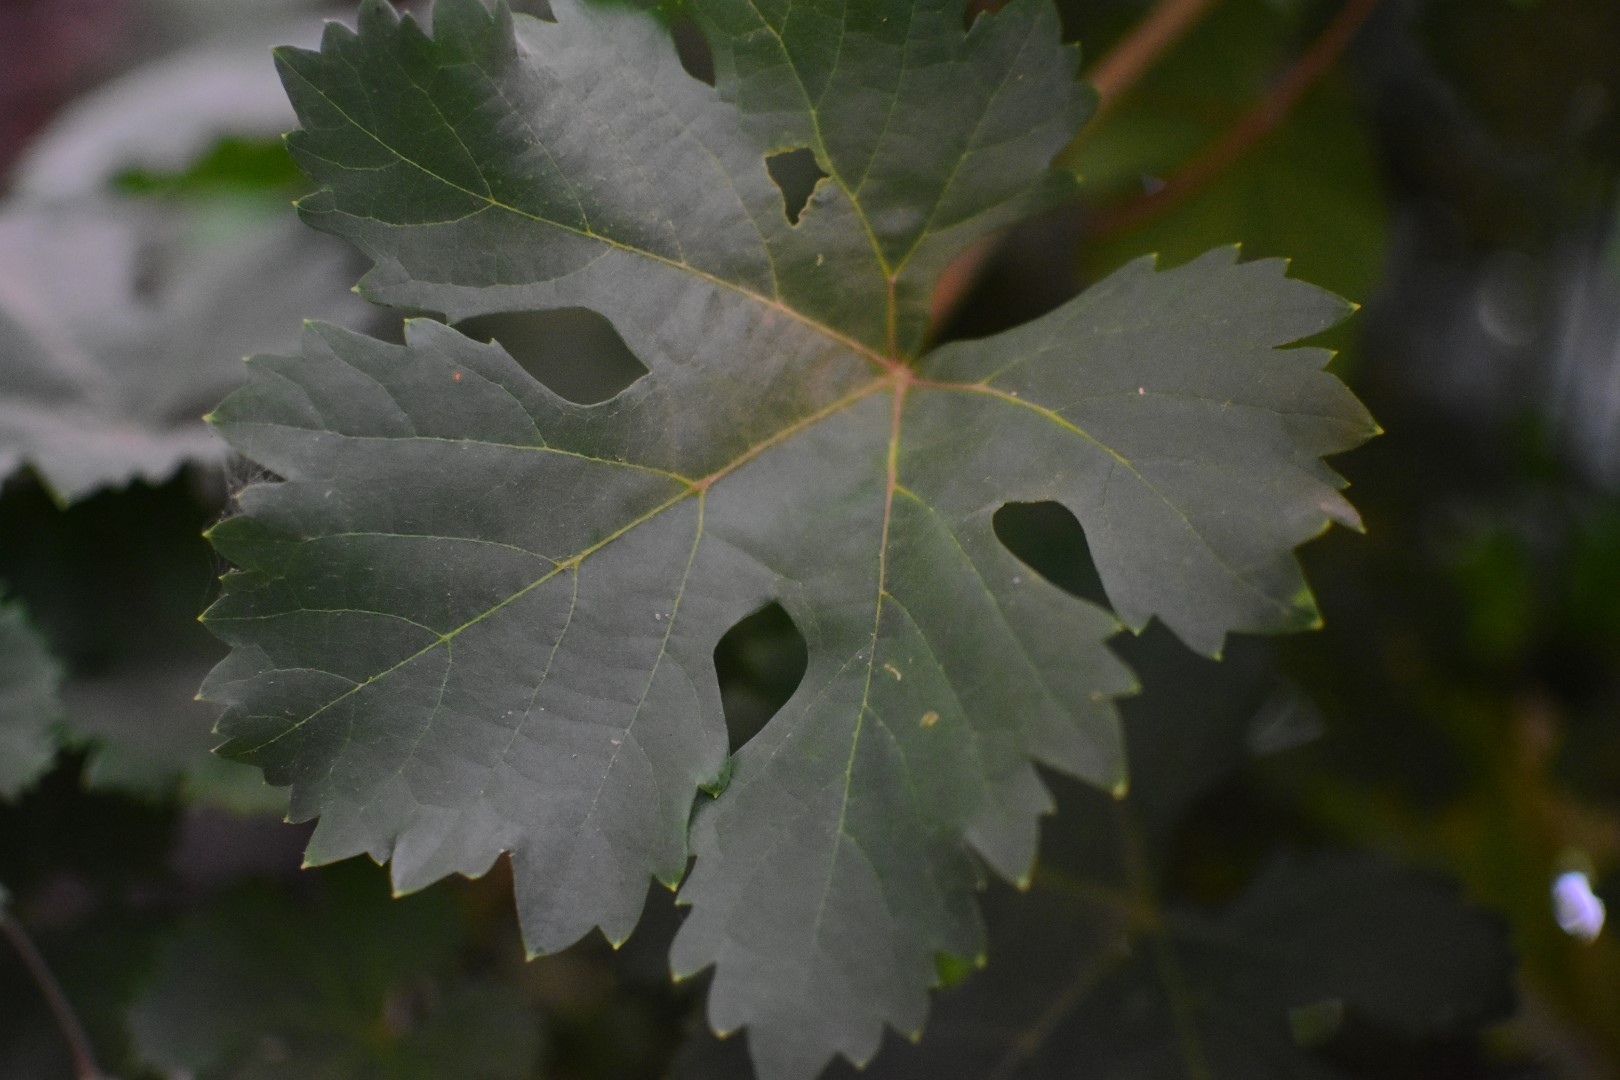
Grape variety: Aswud Balad